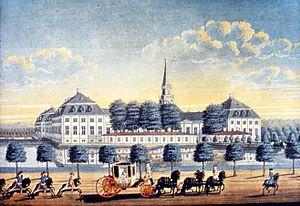
Johan Jacob Bruun, né le 30 novembre 1715 et mort le 4 janvier 1789, est un peintre danois. Travaillant souvent en gouaches, il est plus connu pour ses perspectives topographiques qui annoncent le développement d'une peinture danoise du paysage